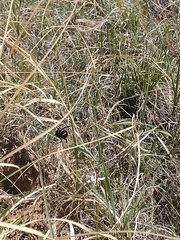
Species: Lactrodectus_hesperus